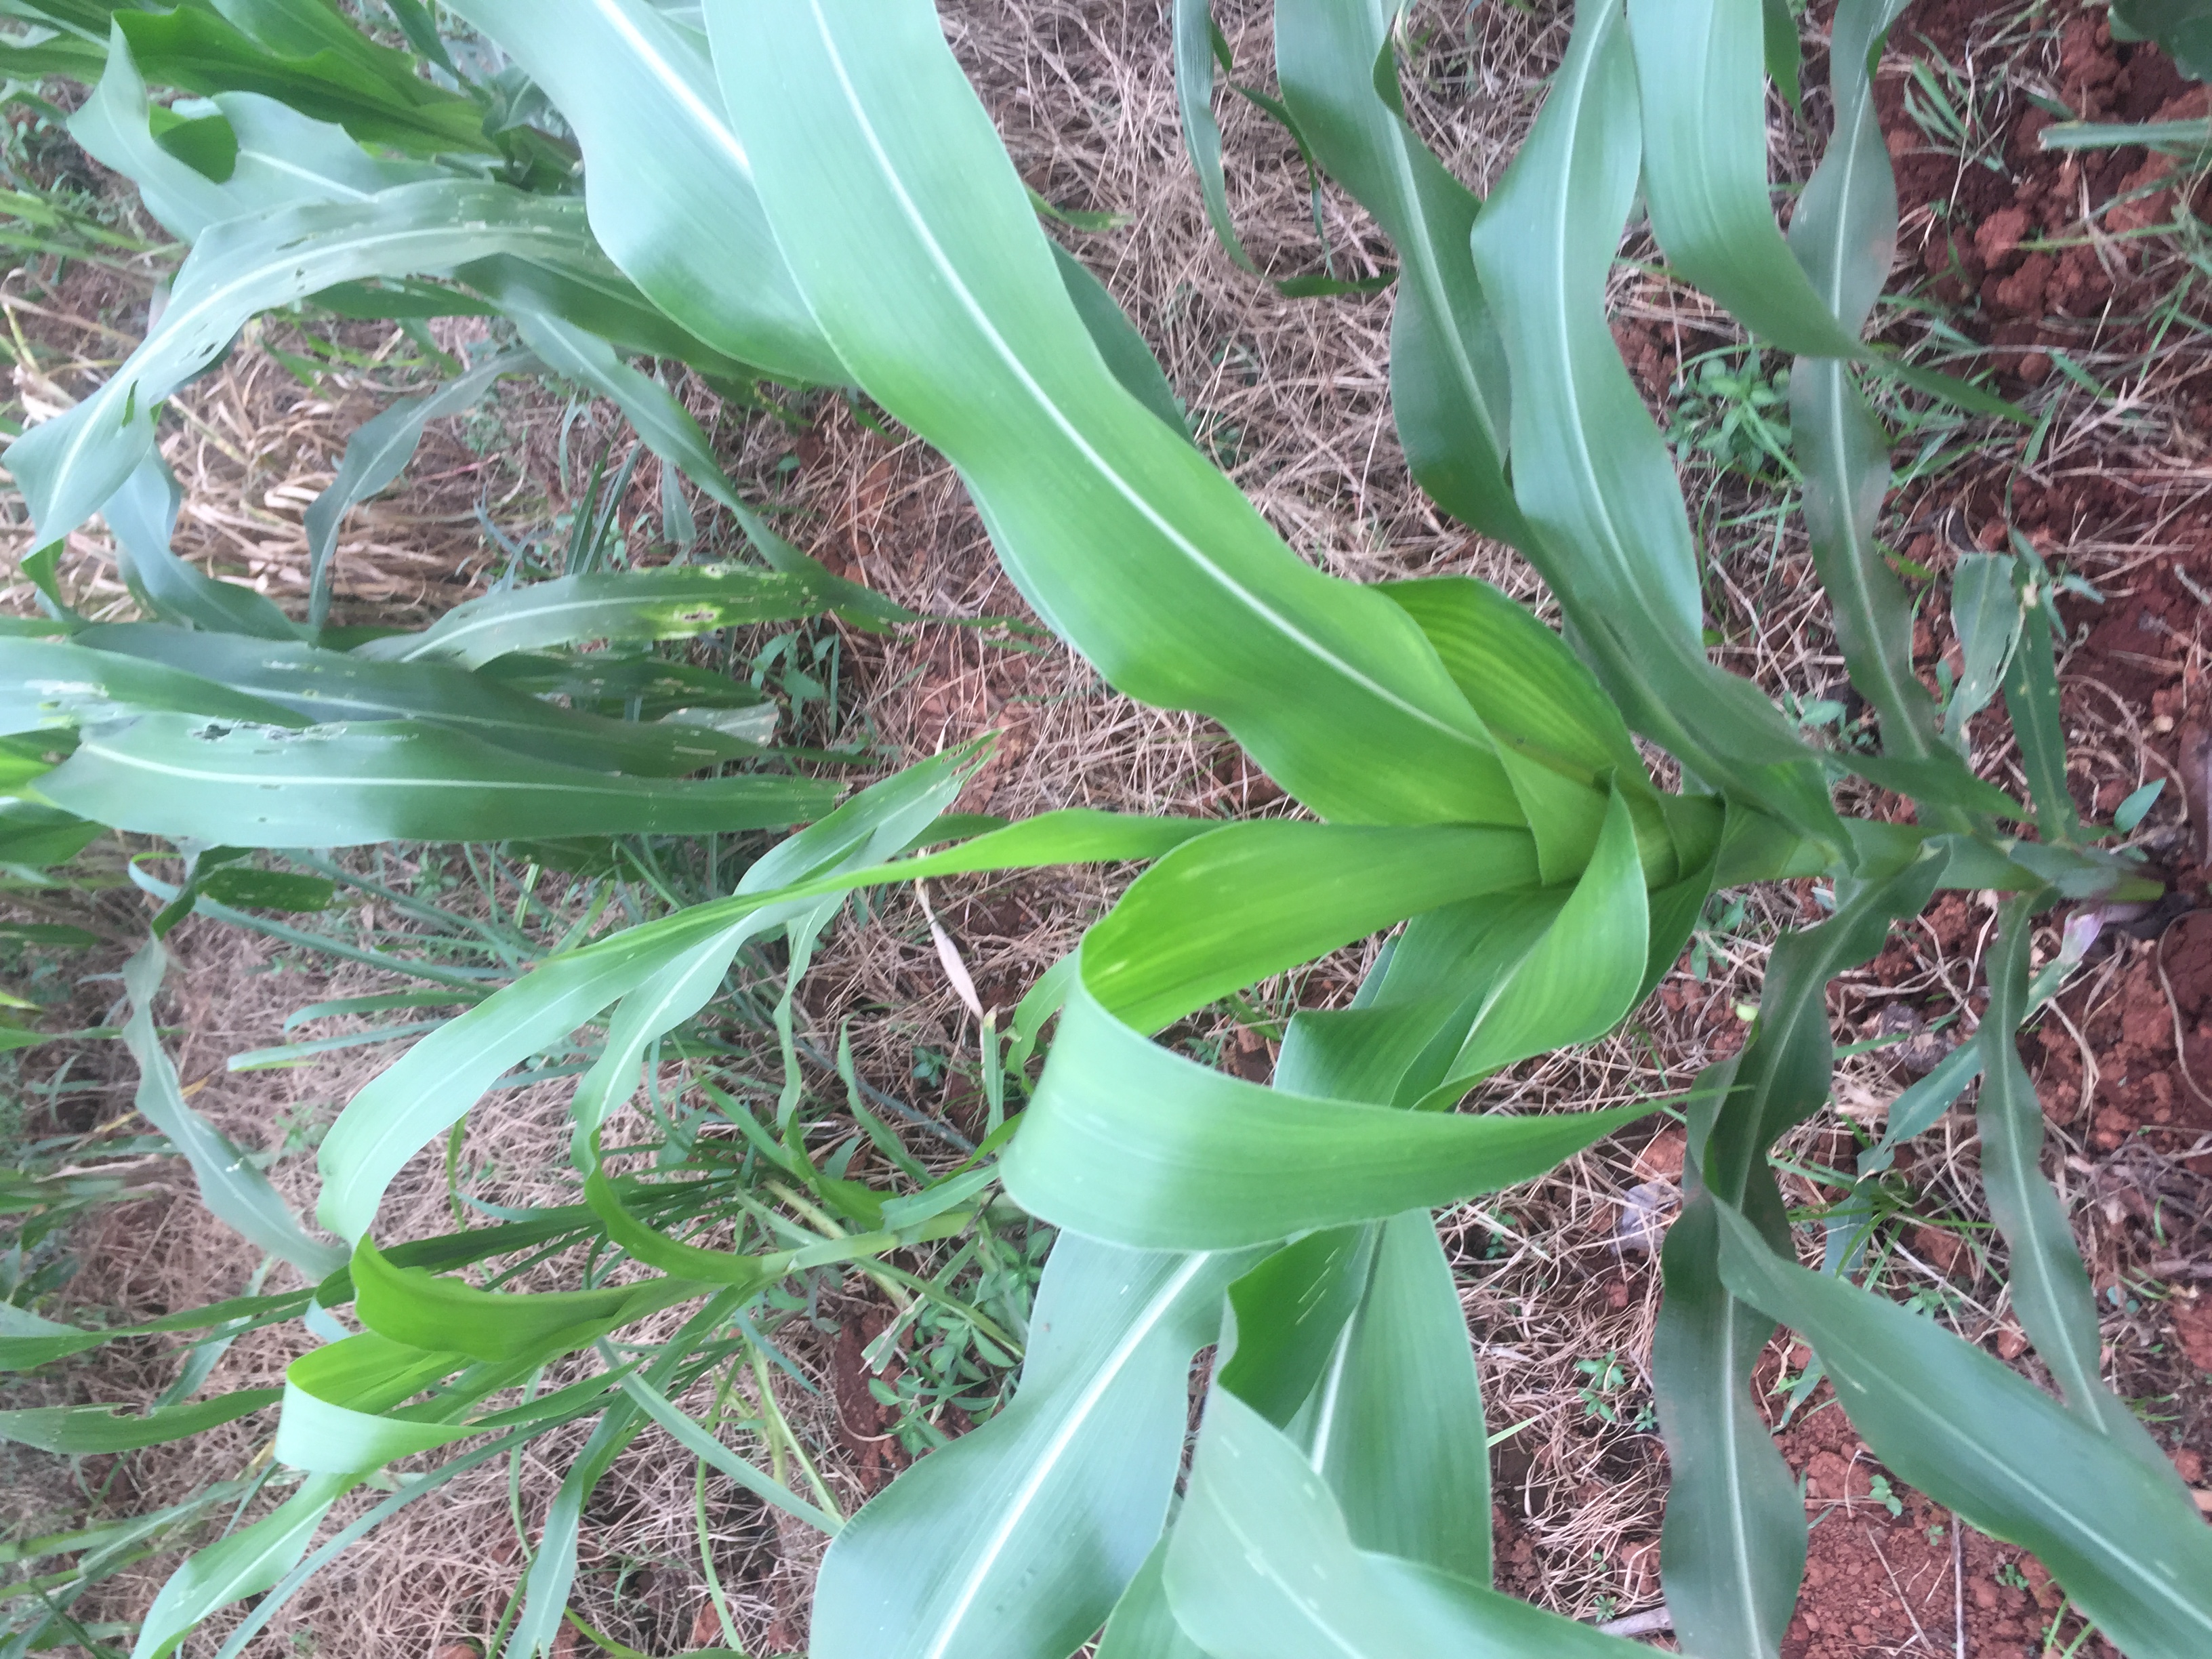
Label: healthy